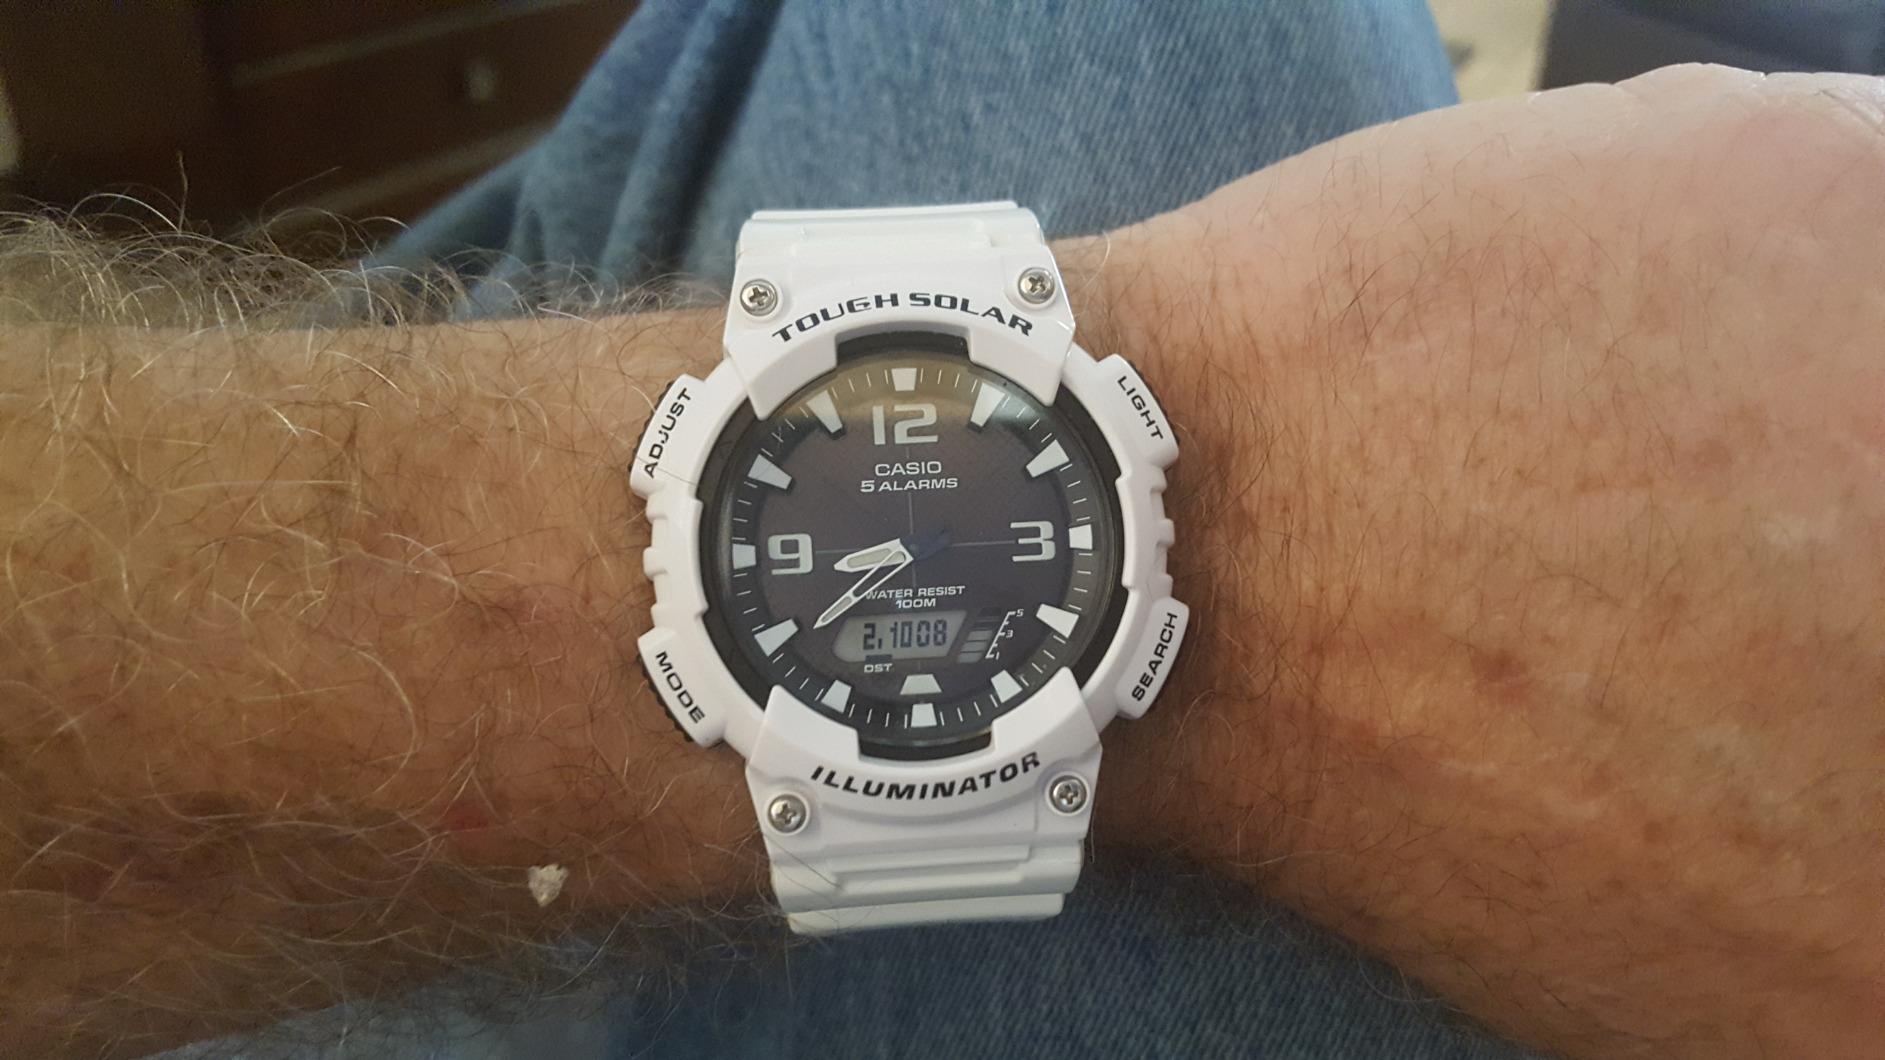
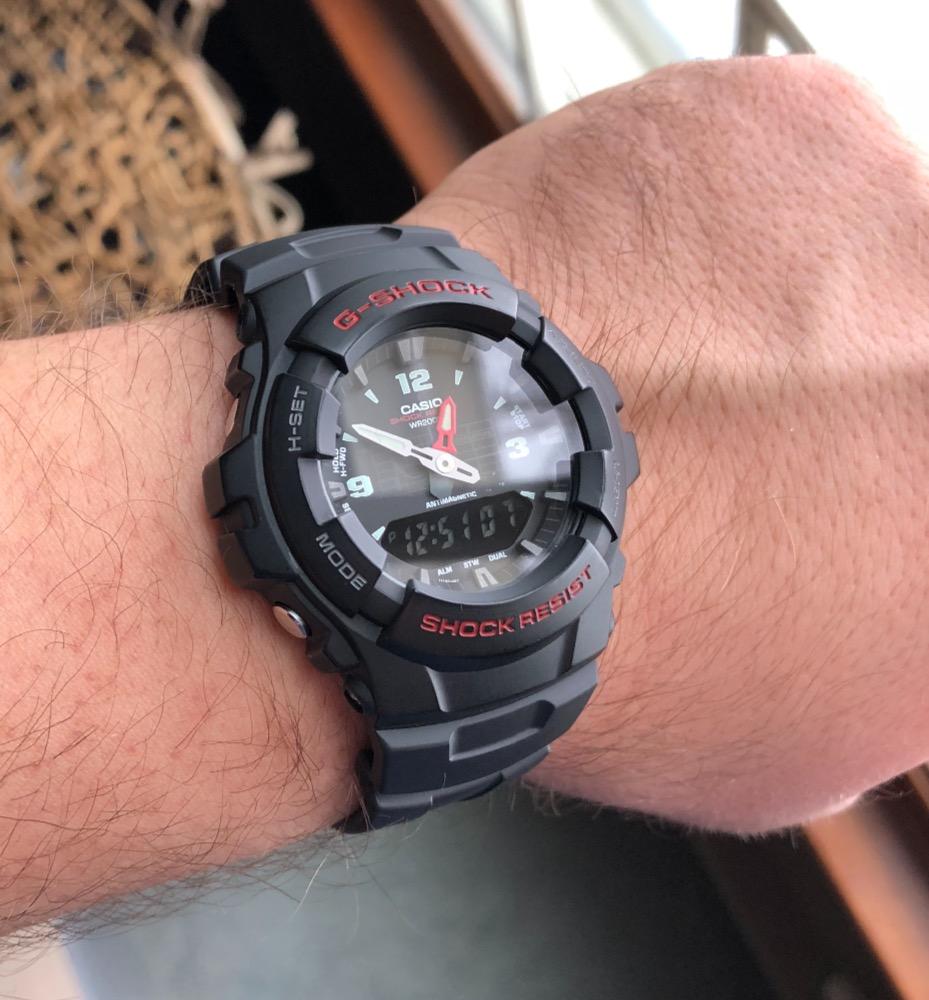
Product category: accessories_watch
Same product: no